Alexander Sutherland, 8th of Duffus

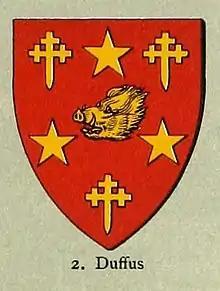
Alexander Sutherland, 8th of Duffus Coat of Arms

Alexander Sutherland, 8th of Duffus (died c. 1570), was a Scottish nobleman and a cadet of Clan Sutherland.